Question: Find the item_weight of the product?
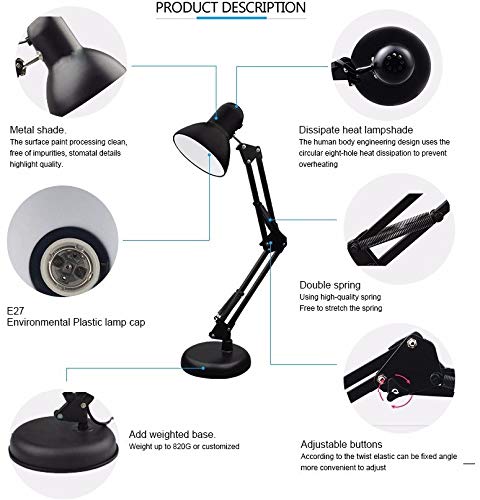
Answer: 820.0 gram